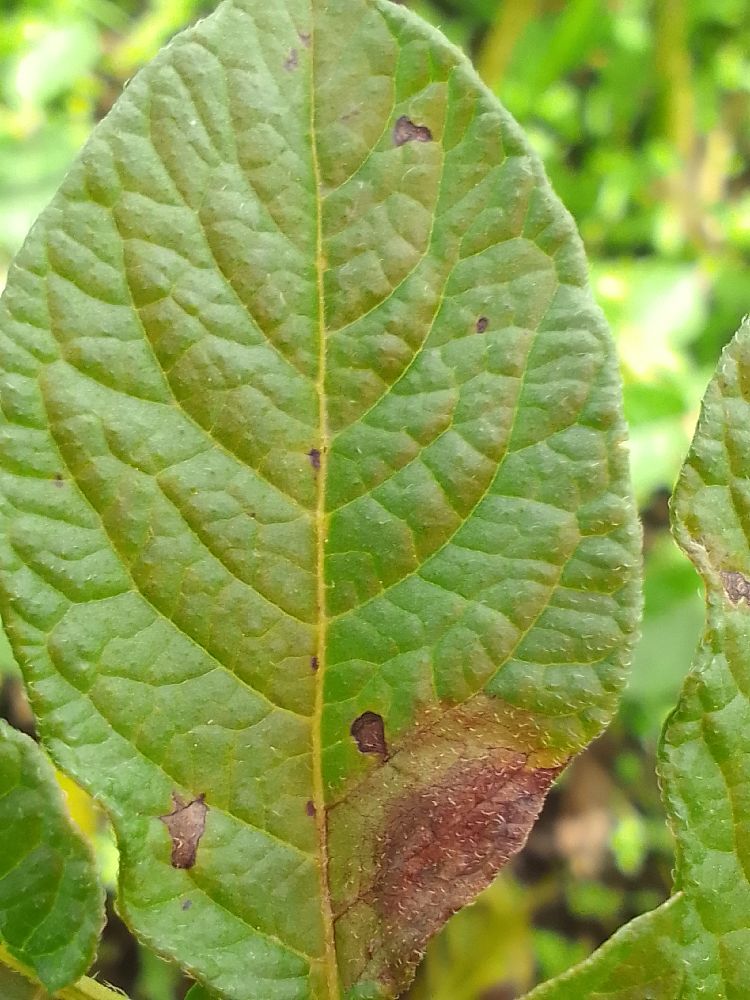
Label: Late blight